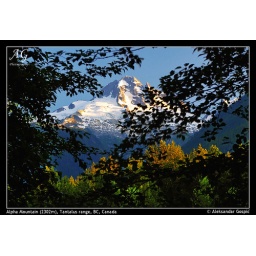
Alpha mountain (2302m), a prominent peak in Tantalus range of BC's Coastal mountains, from the Squamish river valley.